Olga Uvarov

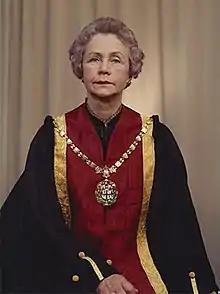
Photograph taken in 1976

Dame Olga Nikolaevna Uvarov (9 July 1910 – 29 August 2001) was a veterinary surgeon and clinical researcher. She was the first woman president of the Royal College of Veterinary Surgeons. She was a distinguished member of the veterinary profession in every sense, spanning general practice and animal health research as well as veterinary politics and high-level contributions to enlightened legislation affecting animal welfare.